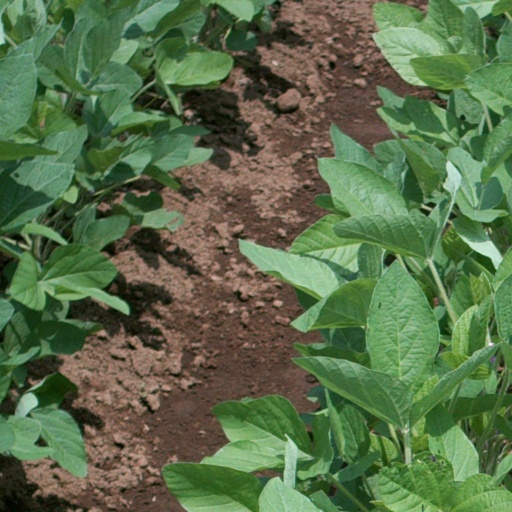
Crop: soybean